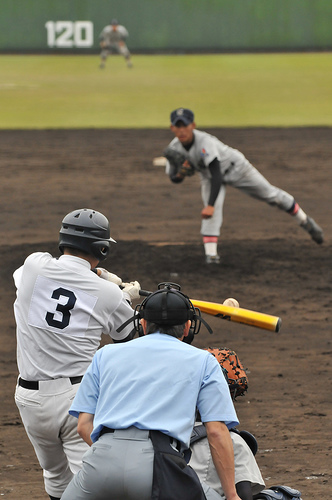
cầu thủ đánh bóng đỡ bóng thành công bằng gậy